William L. Swing

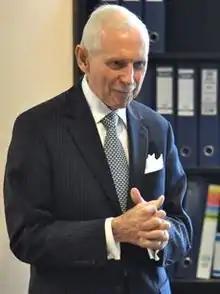
William Lacy Swing, Director General of the International Organization for Migration during visit to Indonesia, April 2013.

William Lacy Swing (September 11, 1934 – June 12, 2021) was a diplomat and former United States Ambassador, and United Nations Special Representative of the Secretary-General and Under Secretary General. He was the Director-General of the International Organization for Migration until António Vitorino's appointment in 2018.